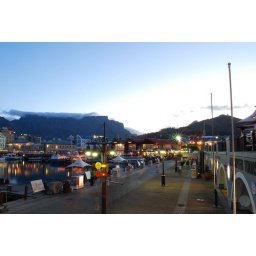
table cloth over table mountain